Gothenburg dialect

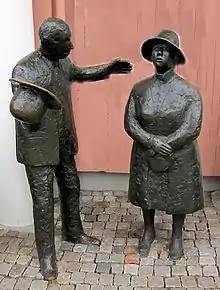
Kal & Ada symbolize Gothenburg's population and dialect. This sculpture is made in bronze by Svenrobert Lundquist and was unveiled in 1995 at Liseberg.

The Gothenburg dialect is the form of Swedish spoken in the city of Gothenburg with surroundings, and forms a part of the Götamål dialect area of western Sweden.